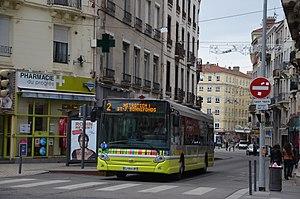
Heuliez GX 327 n°827 quittant l'arrêt Georges Tessier sur la ligne 2 du réseau STAS de Saint-Etienne, en direction de Metrotech 1.
Les autobus de Saint-Étienne sont un réseau d'autobus couvrant les 53 communes de Saint-Étienne Métropole et venant en complément des trois lignes de tramway et des lignes de trolleybus.